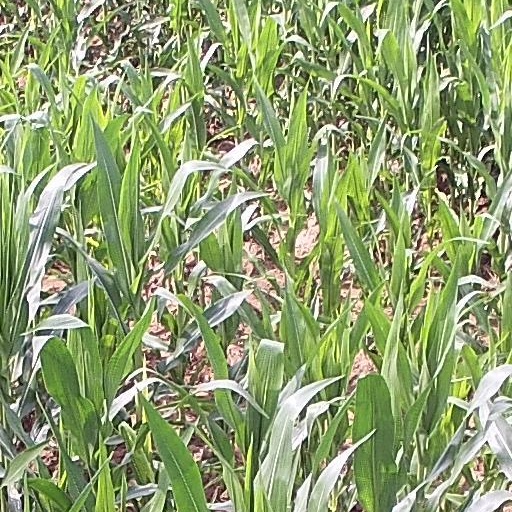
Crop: maize; corn